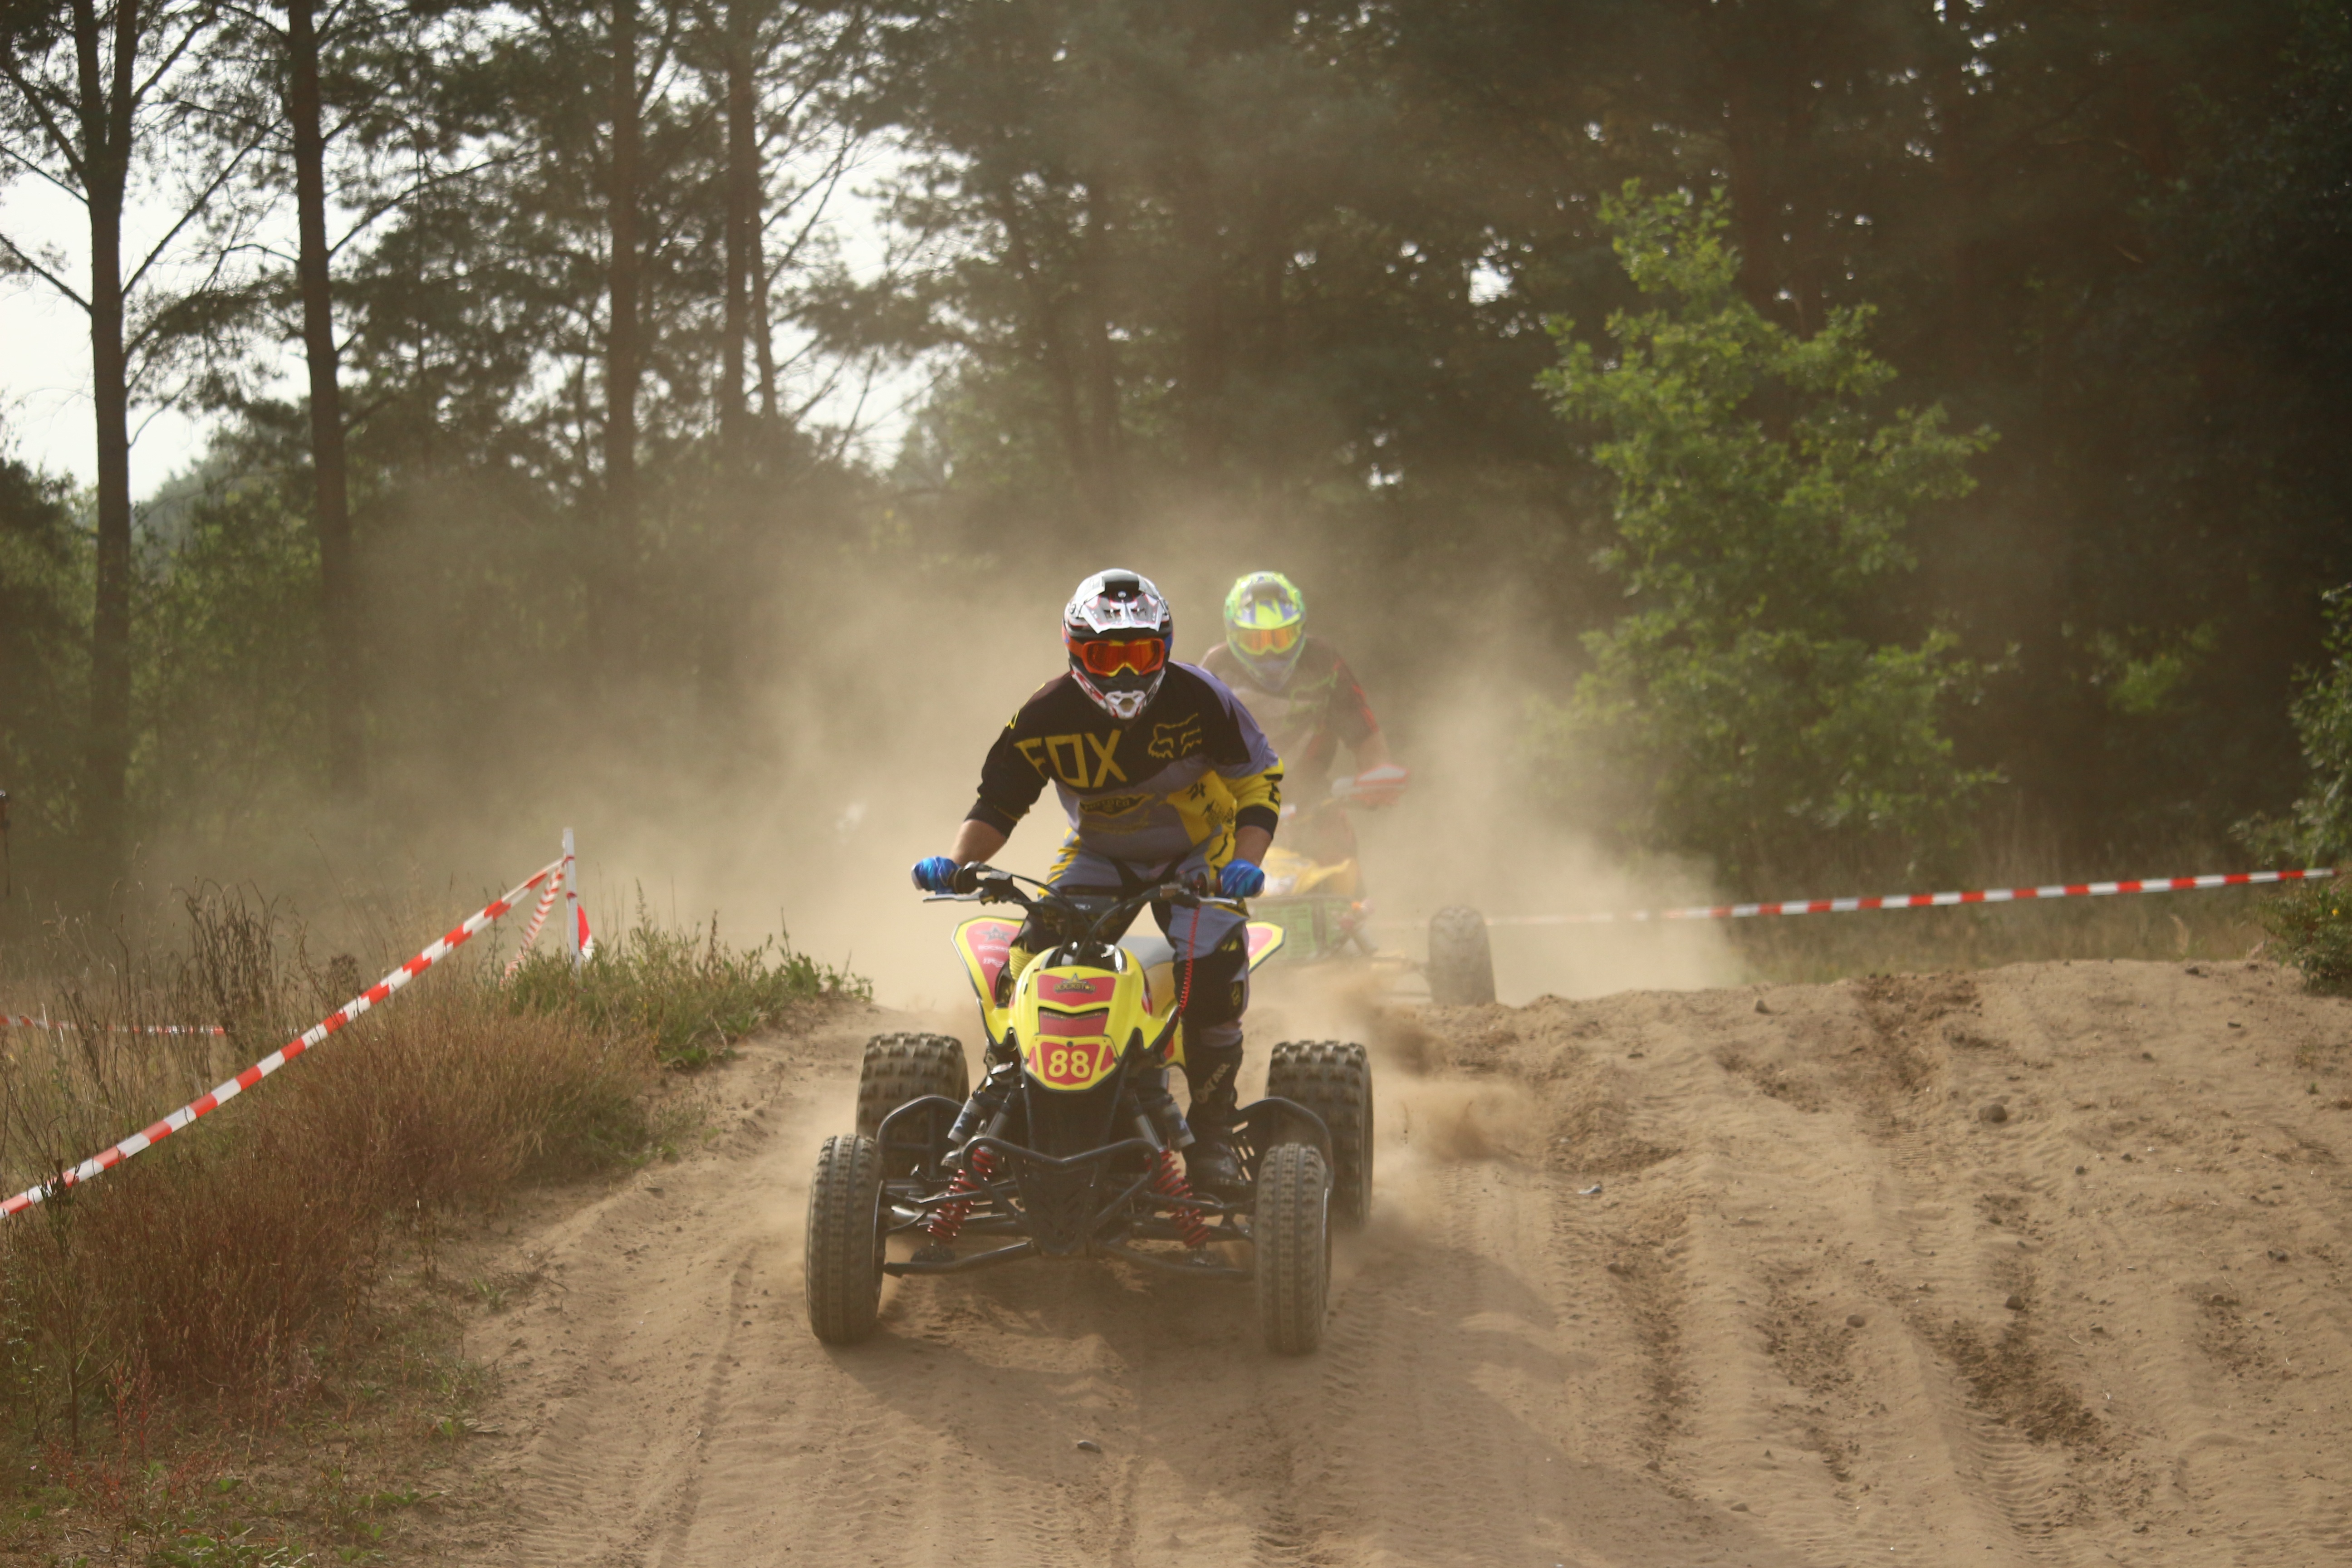
sand, vehicle, motorcycle, motocross, soil, dust, cross, extreme sport, race, sports, racing, quad, motorsport, screenshot, enduro, motocross ride, motorcycle sport, motorcycling, quad race, motorcycle racing, off roading